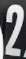
Number: 2